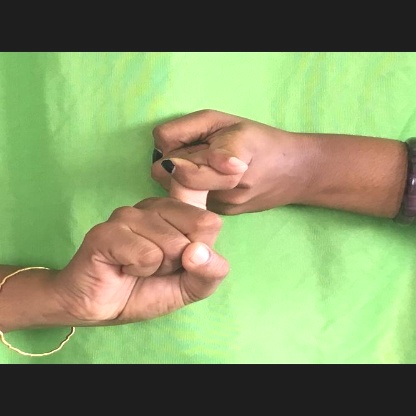
Mudra: Pasha